Operant conditioning chamber

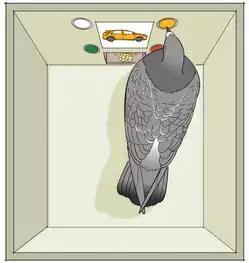
A pigeon offering the correct response to stimuli is rewarded with food pellets.

An operant conditioning chamber allows researchers to study animal behaviour and response to conditioning. They do this by teaching an animal to perform certain actions (like pressing a lever) in response to specific stimuli. When the correct action is performed the animal receives positive reinforcement in the form of food or other reward. In some cases, the chamber may deliver positive punishment to discourage incorrect responses. For example, researchers have tested certain invertebrates' reaction to operant conditioning using a "heat box". The box has two walls used for manipulation; one wall can undergo temperature change while the other cannot. As soon as the invertebrate crosses over to the side which can undergo temperature change, the researcher will increase the temperature. Eventually, the invertebrate will be conditioned to stay on the side that does not undergo a temperature change. After conditioning, even when the temperature is turned to its lowest setting, the invertebrate will avoid that side of the box.